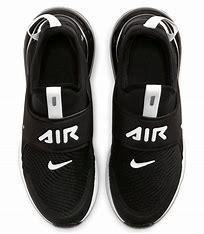
Brand: Nike
Model: Air Max 270 Extreme